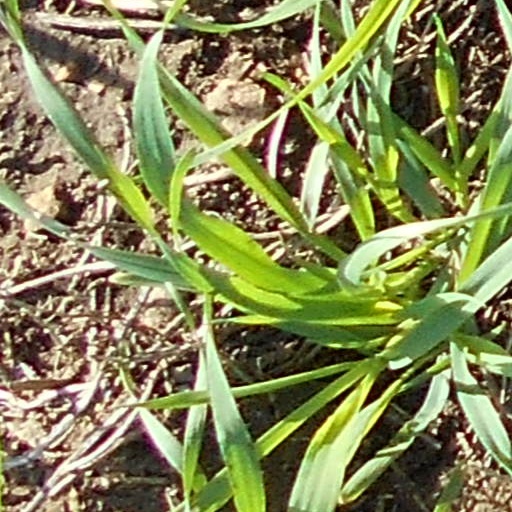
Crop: wheat